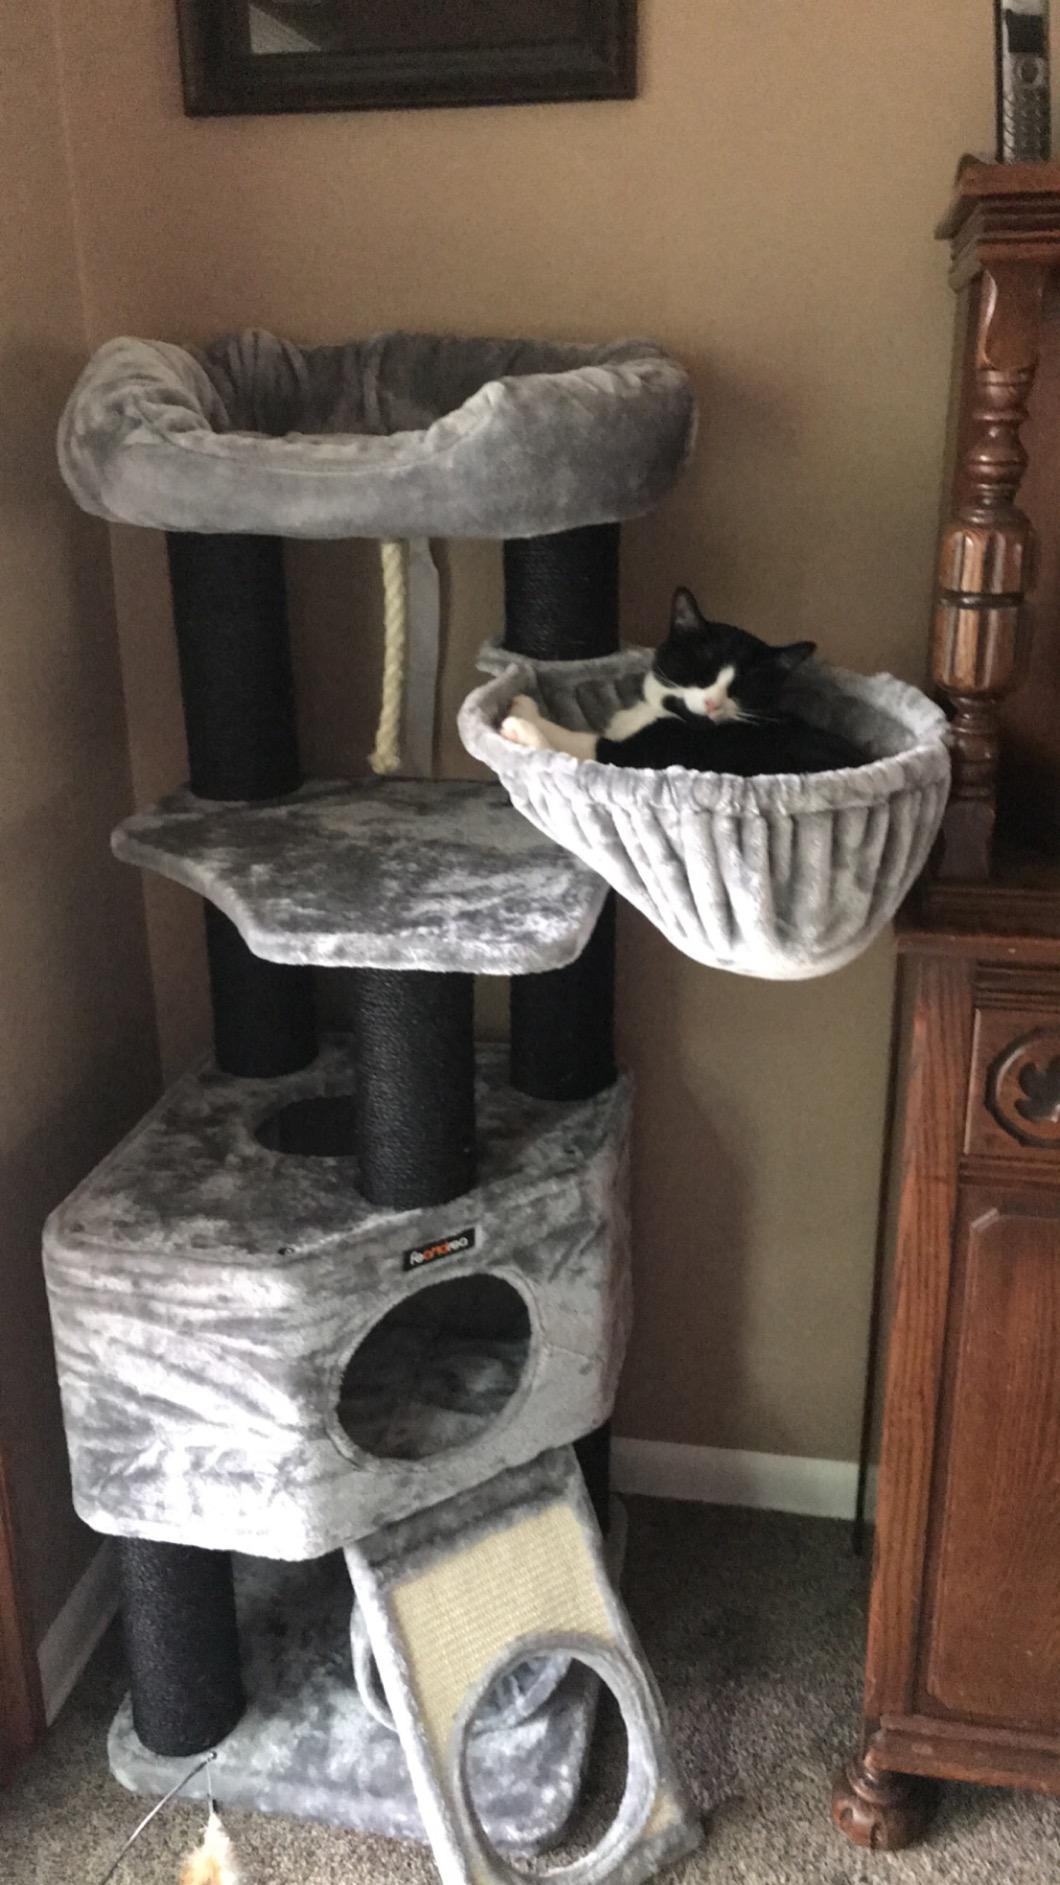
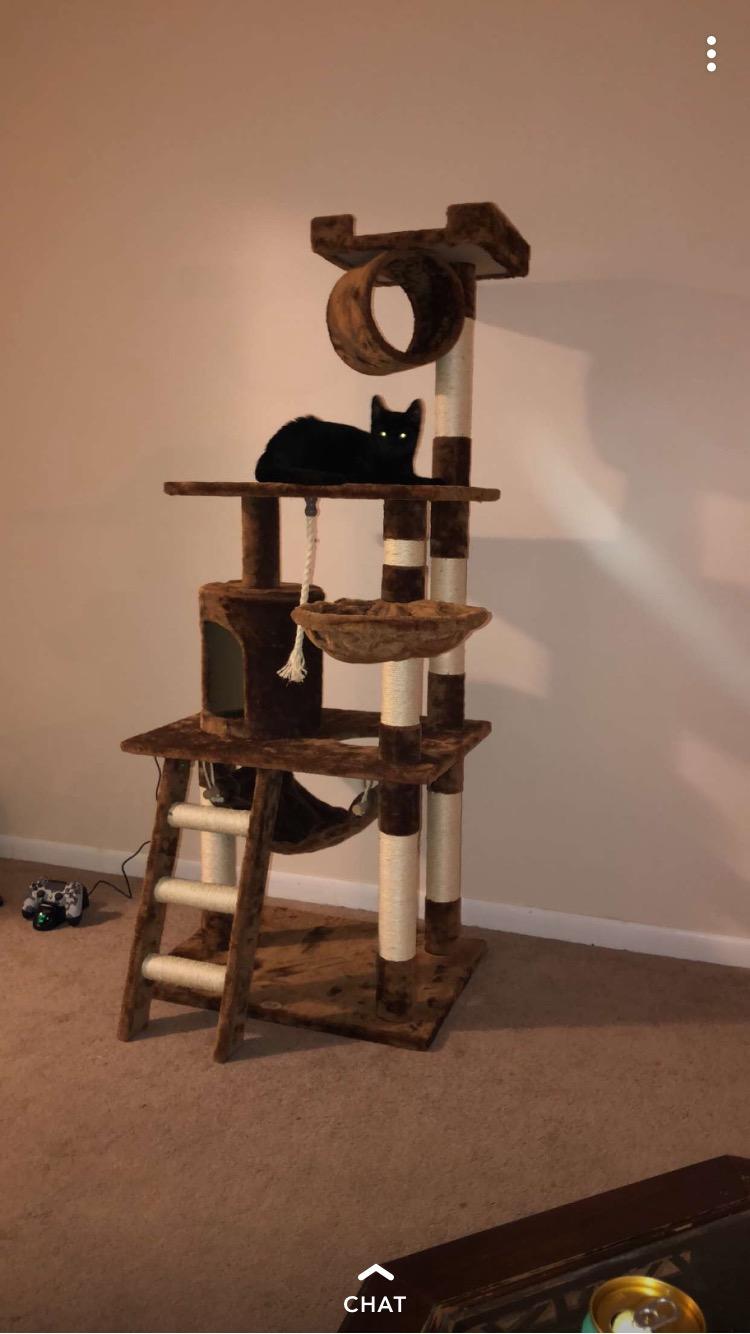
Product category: items_cat tree
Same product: no